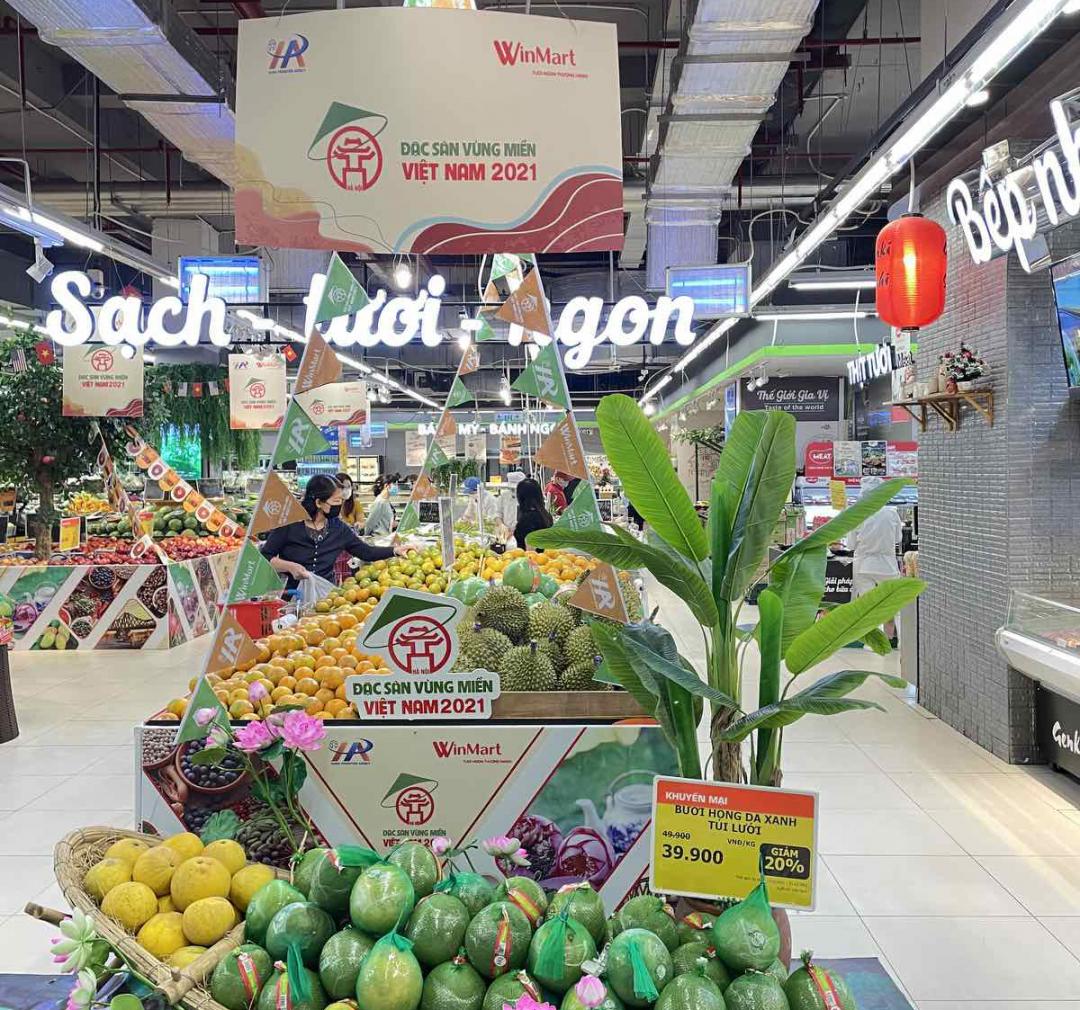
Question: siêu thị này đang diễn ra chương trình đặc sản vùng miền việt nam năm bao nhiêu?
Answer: năm 2021